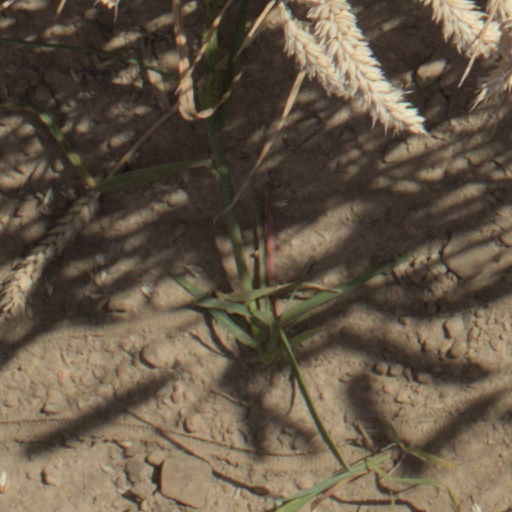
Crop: wheat